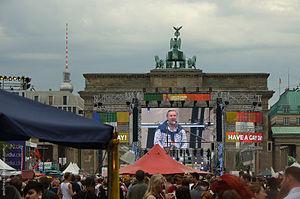
Le Christopher Street Day est une journée de célébration, de commémoration et de manifestation pour les lesbiennes, les gays, les bisexuels et les transgenres. Cette journée est consacrée aux droits de ces groupes ainsi qu'à la lutte contre la discrimination et l'exclusion. Les plus grandes délocalisations à l'occasion de la CSD dans la région germanophone ont lieu à Cologne et à Berlin.